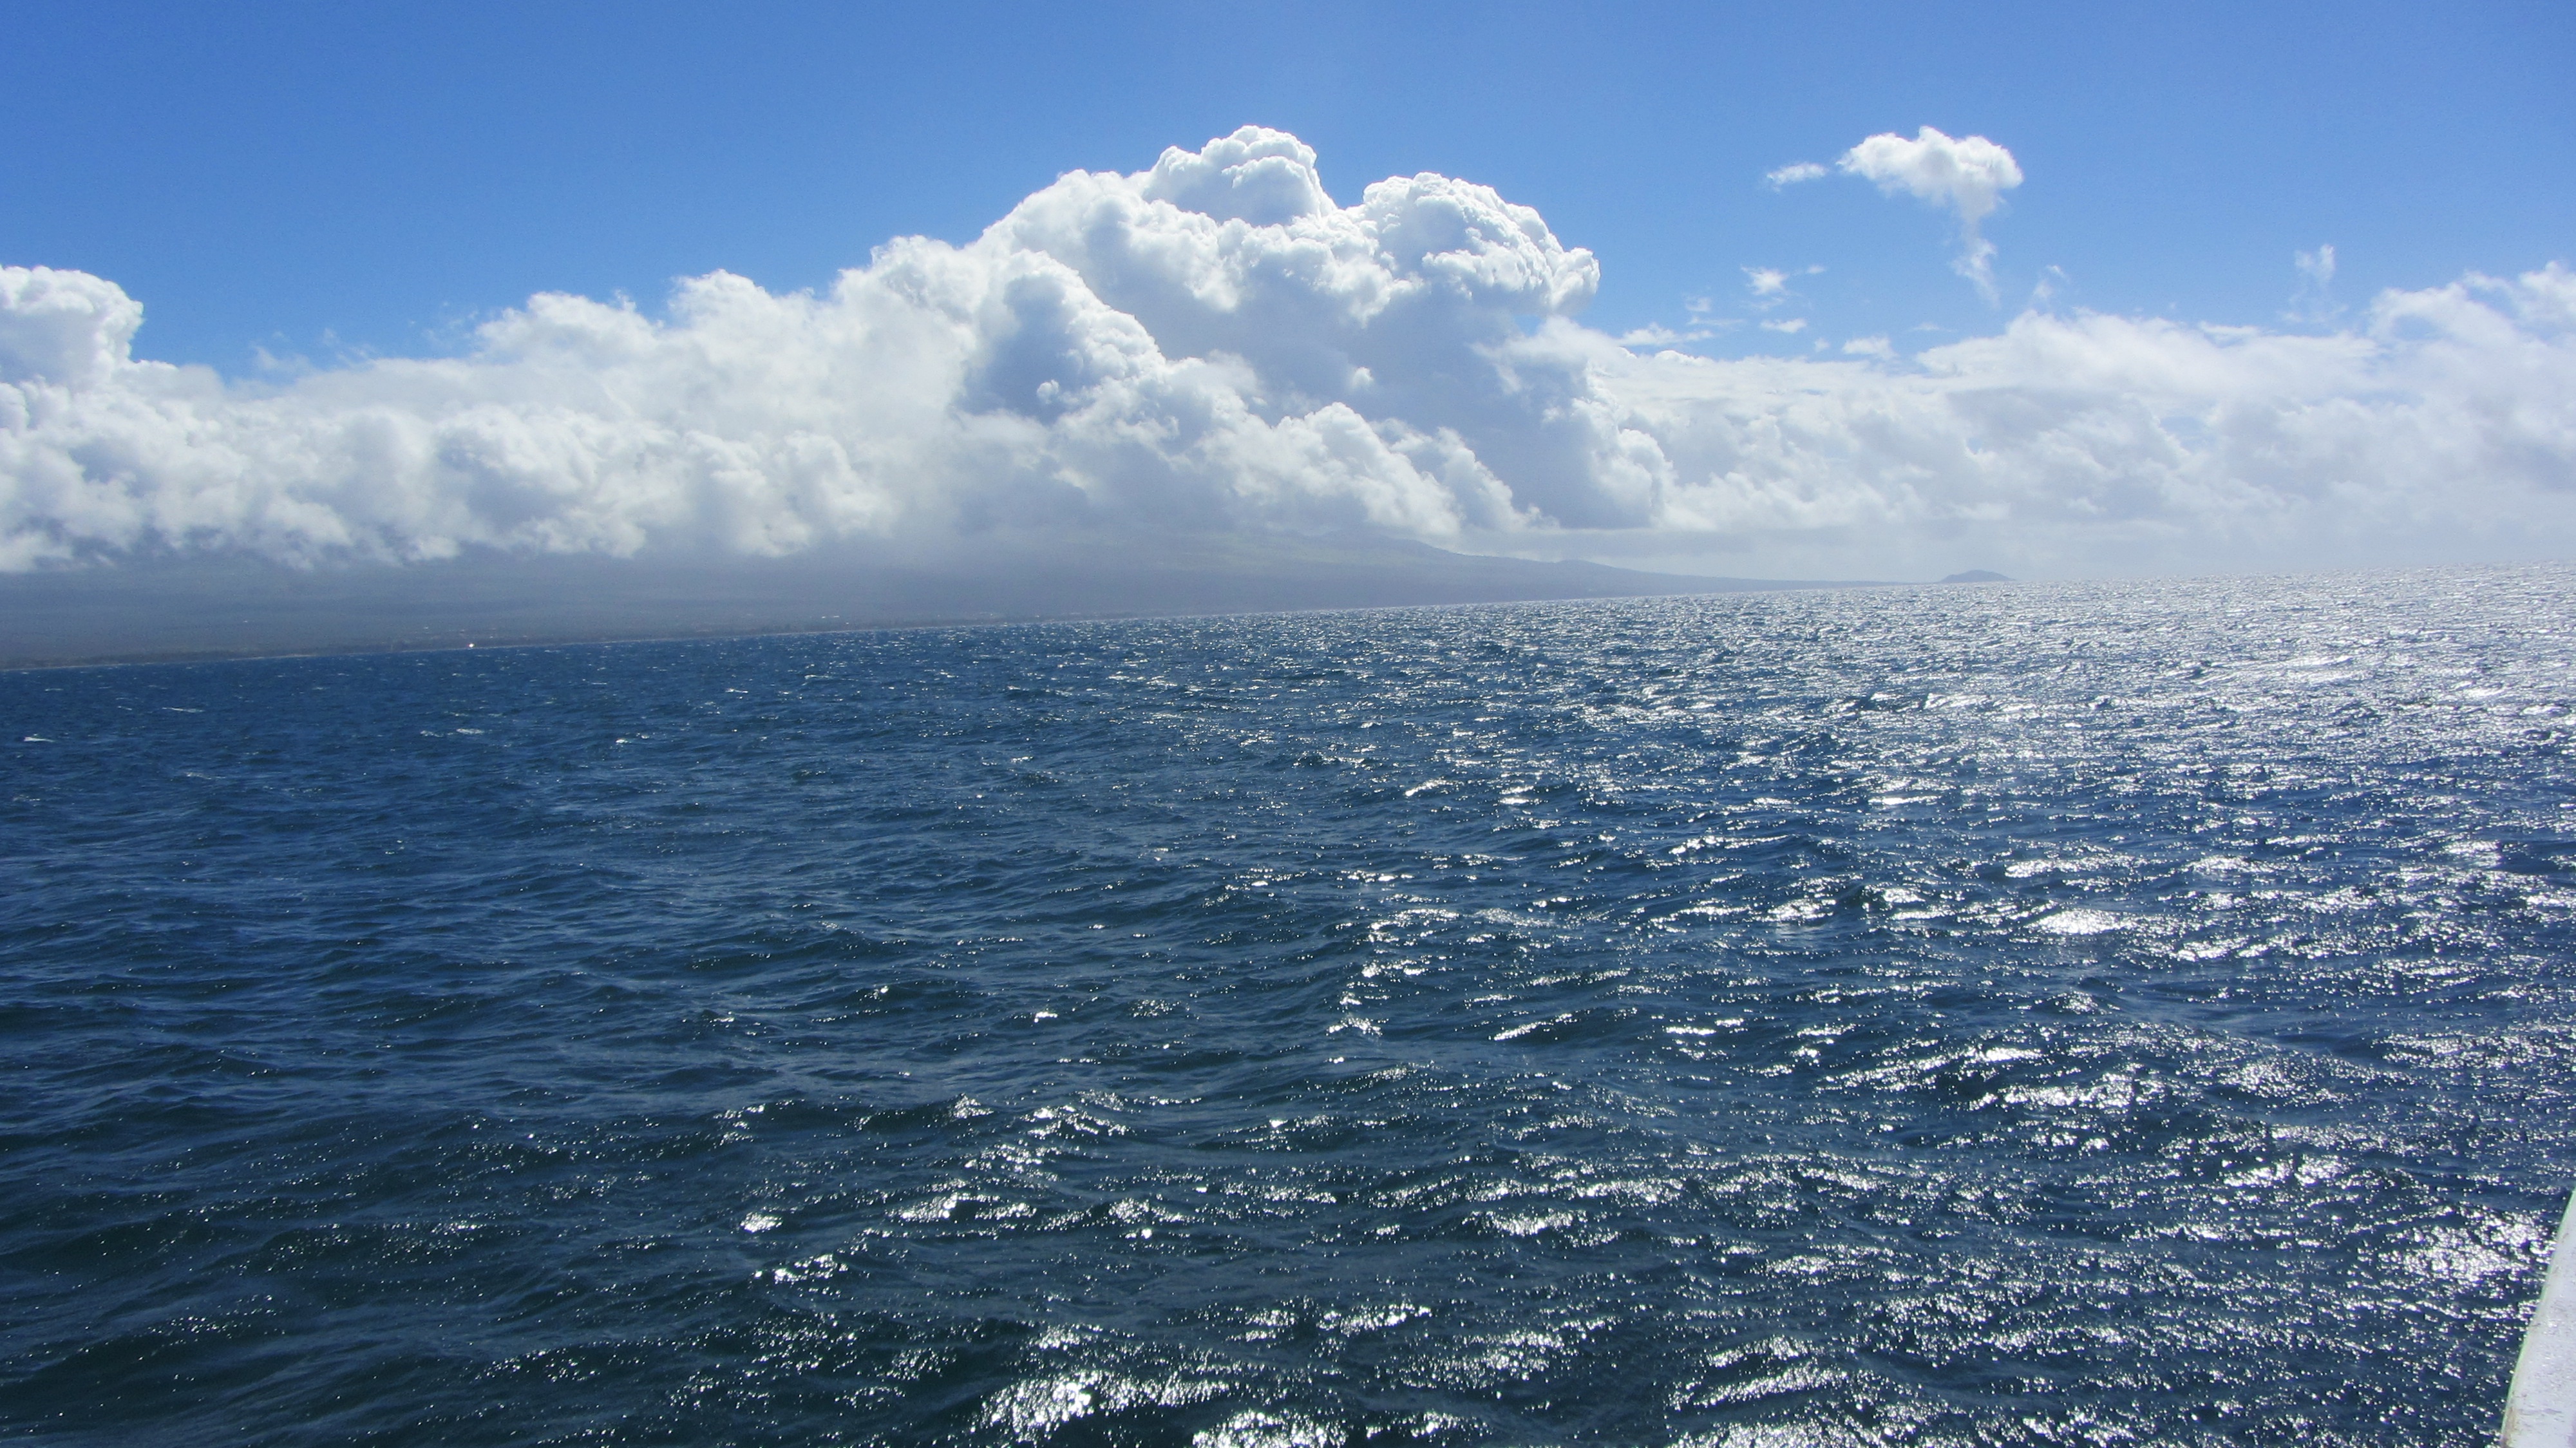
sea, coast, ocean, horizon, cloud, wave, vehicle, sailing, cape, arctic ocean, wind wave